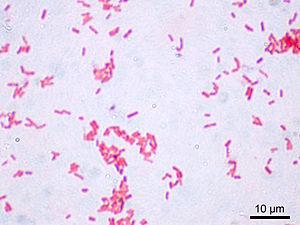
Escherichia coli, également appelée colibacille et abrégée en E. coli, est une bactérie intestinale des mammifères, très commune chez l'être humain. En effet, elle compose environ 80 % de notre flore intestinale aérobie. Découverte en 1885 par Theodor Escherich, dans des selles de chèvres, c'est un coliforme fécal généralement commensal. Cependant, certaines souches d’E. coli peuvent être pathogènes, entraînant alors des gastro-entérites, infections urinaires, méningites ou sepsis.
Les bactéries à Gram négatif sont mises en évidence par une technique de coloration appelée coloration de Gram. Les bactéries à Gram négatif apparaissent alors roses au microscope. La technique de coloration repose sur les caractéristiques membranaires et de paroi de la bactérie. Néanmoins, il ne s'agit pas d'un facteur de classement phylogénétique : en effet, les groupes 'Gram +' et 'Gram -' sont tous deux non-monophylétiques.
La coloration de Gram doit son nom au bactériologiste danois Hans Christian Gram qui mit au point le protocole en 1884. C'est une coloration qui permet de mettre en évidence les propriétés de la paroi bactérienne, et d'utiliser ces propriétés pour distinguer et classifier les bactéries. Son avantage est de donner une information rapide, facile et bon marché sur les bactéries présentes dans un produit ou un milieu, tant sur le type que sur la forme.